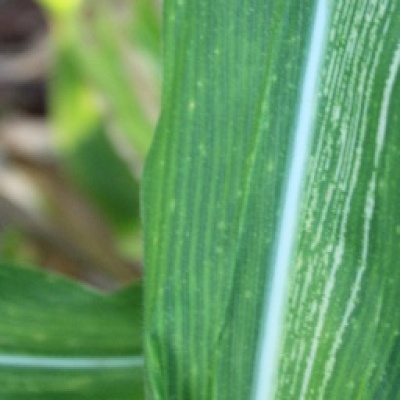
Label: Corn_(Maize)___Maize_Streak_Virus